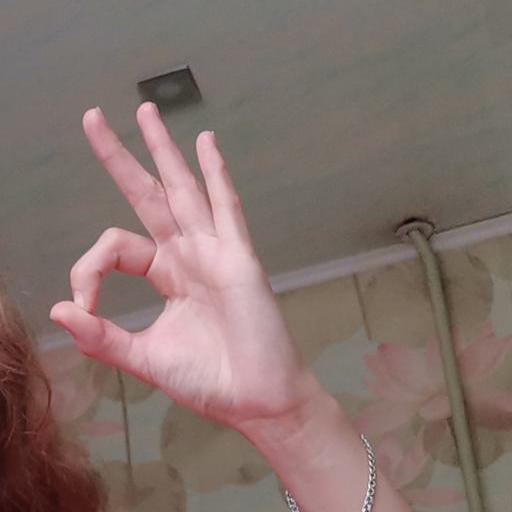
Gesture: ok